2016 southern Taiwan earthquake

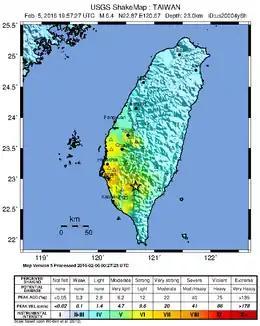

At 03:57 local time on 6 February 2016, an earthquake with a moment magnitude of 6.4 struck 28 km (17 mi) northeast of Pingtung City in southern Taiwan, in the Meinong District of Kaohsiung. The earthquake struck at a depth of around 23 km (14 mi). Its comparatively shallow depth caused more intense reverberations on the surface. The earthquake had a maximum intensity of 7 on the Central Weather Administration seismic intensity scale, causing widespread damage and 116 deaths. Almost all of the deaths were caused by a collapsed residential building, named Weiguan Jinlong in Yongkang District, while two other people were killed in Gueiren District. Sixty-eight aftershocks have occurred. The earthquake was the deadliest earthquake in Taiwan since the 1999 Jiji earthquake.